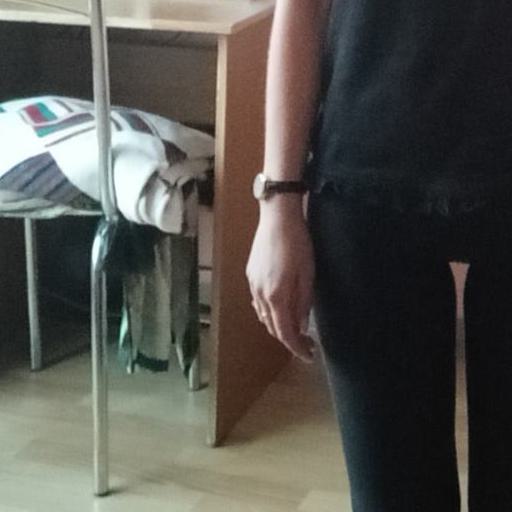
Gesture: no_gesture